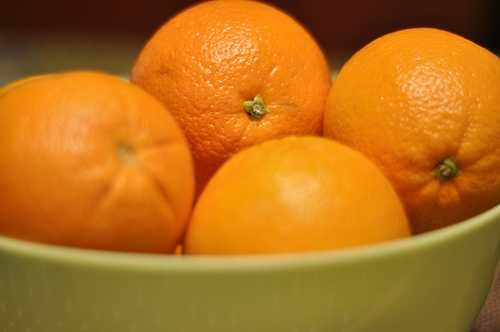
Label: Orange